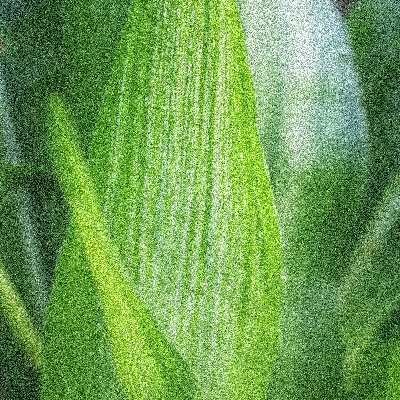
Label: Corn_(Maize)___Maize_Streak_Virus